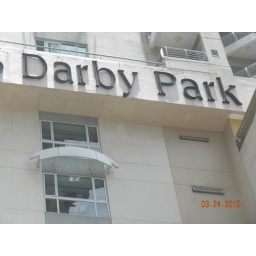
A business office building and parking garage in Kuala Lumpur